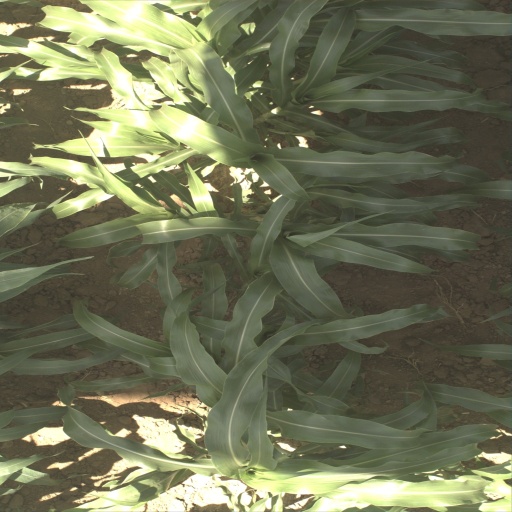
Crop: sorghum